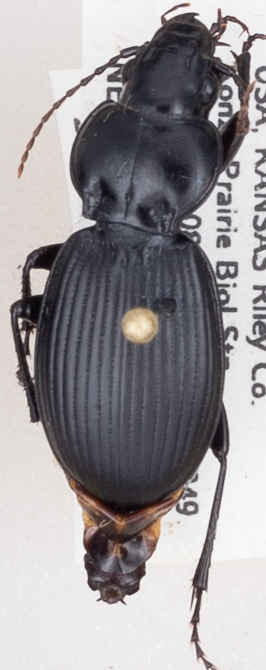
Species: Cyclotrachelus sodalis colossus
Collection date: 2018-09-10
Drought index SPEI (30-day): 1.85
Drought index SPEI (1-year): -0.9
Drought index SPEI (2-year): -0.86